23S methyl RNA motif

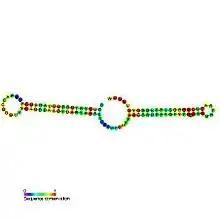
Predicted secondary structure and sequence conservation of 23S methyl RNA motif

The 23S methyl RNA motif is a conserved RNA structure found upstream of genes predicted to encode rRNA methyltransferases, possibly for 23S rRNA. However, in one case it is far (3 kilobases) from the rRNA methyltransferase gene. Nonetheless, it was proposed that this RNA could be a cis-regulatory element, an attractive hypothesis as rRNA methyltransferases can bind RNA, and therefore presumably the 23S methyl RNA. This regulatory strategy is common in bacteria to control levels of ribosomal subunits, using RNA motifs called ribosomal leaders. Additionally, 23S methyl RNAs have rho-independent transcription terminators downstream, which could be a mechanism of regulation.